The Romantic President

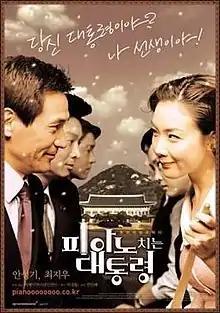
Theatrical poster

The Romantic President is a 2002 South Korean film. It stars Ahn Sung-ki, Choi Ji-woo, Im Soo-jung and was directed by Jeon Man-bae.